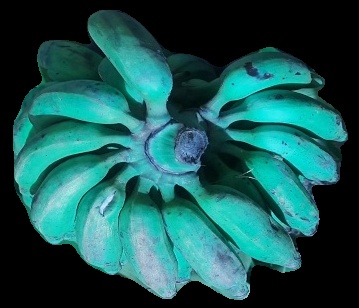
Variety: elakki-bale
Grade: grade3